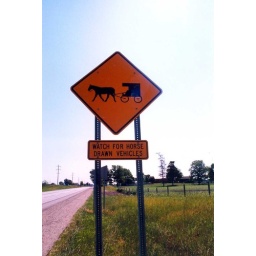
A horse drawn vehicle crossing sign in the heart of the North Indiana Amish Country.